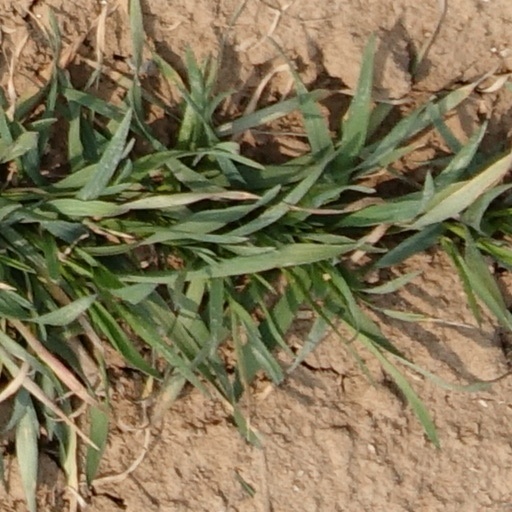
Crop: wheat